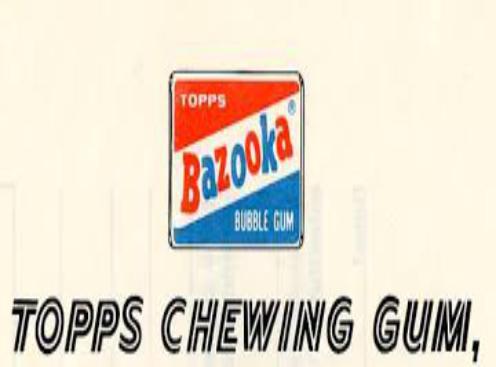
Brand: Bazooka
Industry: Food